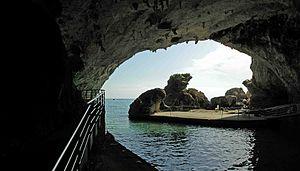
Les grottes du Bue Marino sont des cavités karstiques ouvertes au public et situées sur le littoral de la commune de Dorgali, dans la province de Nuoro, partie orientale de la Sardaigne.